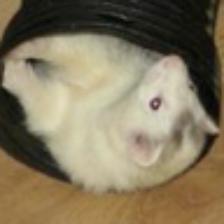
Label: NonHuman